Vilandhai

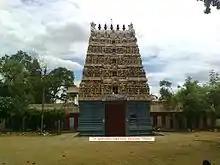
Lord Agatheswarar Temple in Andimadam-621801

As per the 2001 census, Vilandhai-South had a total population of 9663 with 4855 males and 4808 females, while Vilandhai-North had a total population of 2012 with 1009 males and 1003 females.